Chilton Chine

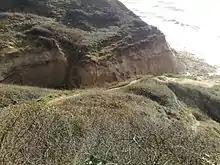
Chilton Chine

The Chilton Chine is a geological feature on the south-west coast of the Isle of Wight, England. It lies to the west of the village of Brighstone. It is a small coastal gully, one of many of such chines on the island created by stream erosion of soft Cretaceous rocks.